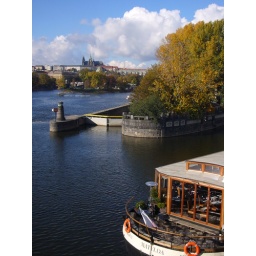
A boat in Praha, with the castle in the background.